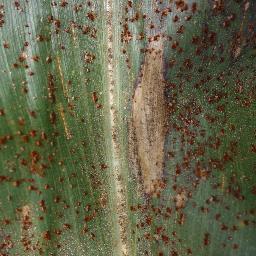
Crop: corn
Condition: (maize)_northern_blight